Bartolomeu de Gusmão Airport

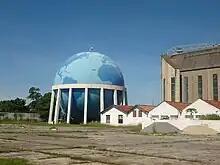
Tank for manufacture and storage of hydrogen to supply Zeppelins.

The new airport consisted of an airfield, a hangar, a customs house, an office building, a radio-operations building, 5 bedrooms for workers, crew-lodgings, a work and storage house, a hydrogen factory, a plant to mix hydrogen with butane, and a branch line connecting the complex to the main railway line to downtown Rio de Janeiro 54 km away. The whole complex was built by the Luftschiffbau Zeppelin and are partially still in use by the Brazilian Air Force, which occupies the site.